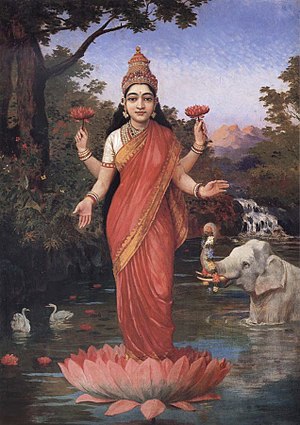
Lakshmi
Lakshmi malet af Raja Ravi Varma.
Lakshmi er gudinde for rigdom, lys og visdom inden for hinduisme.